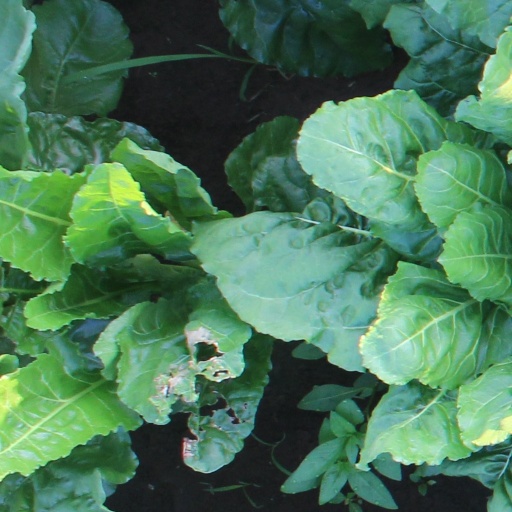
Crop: sugar beet